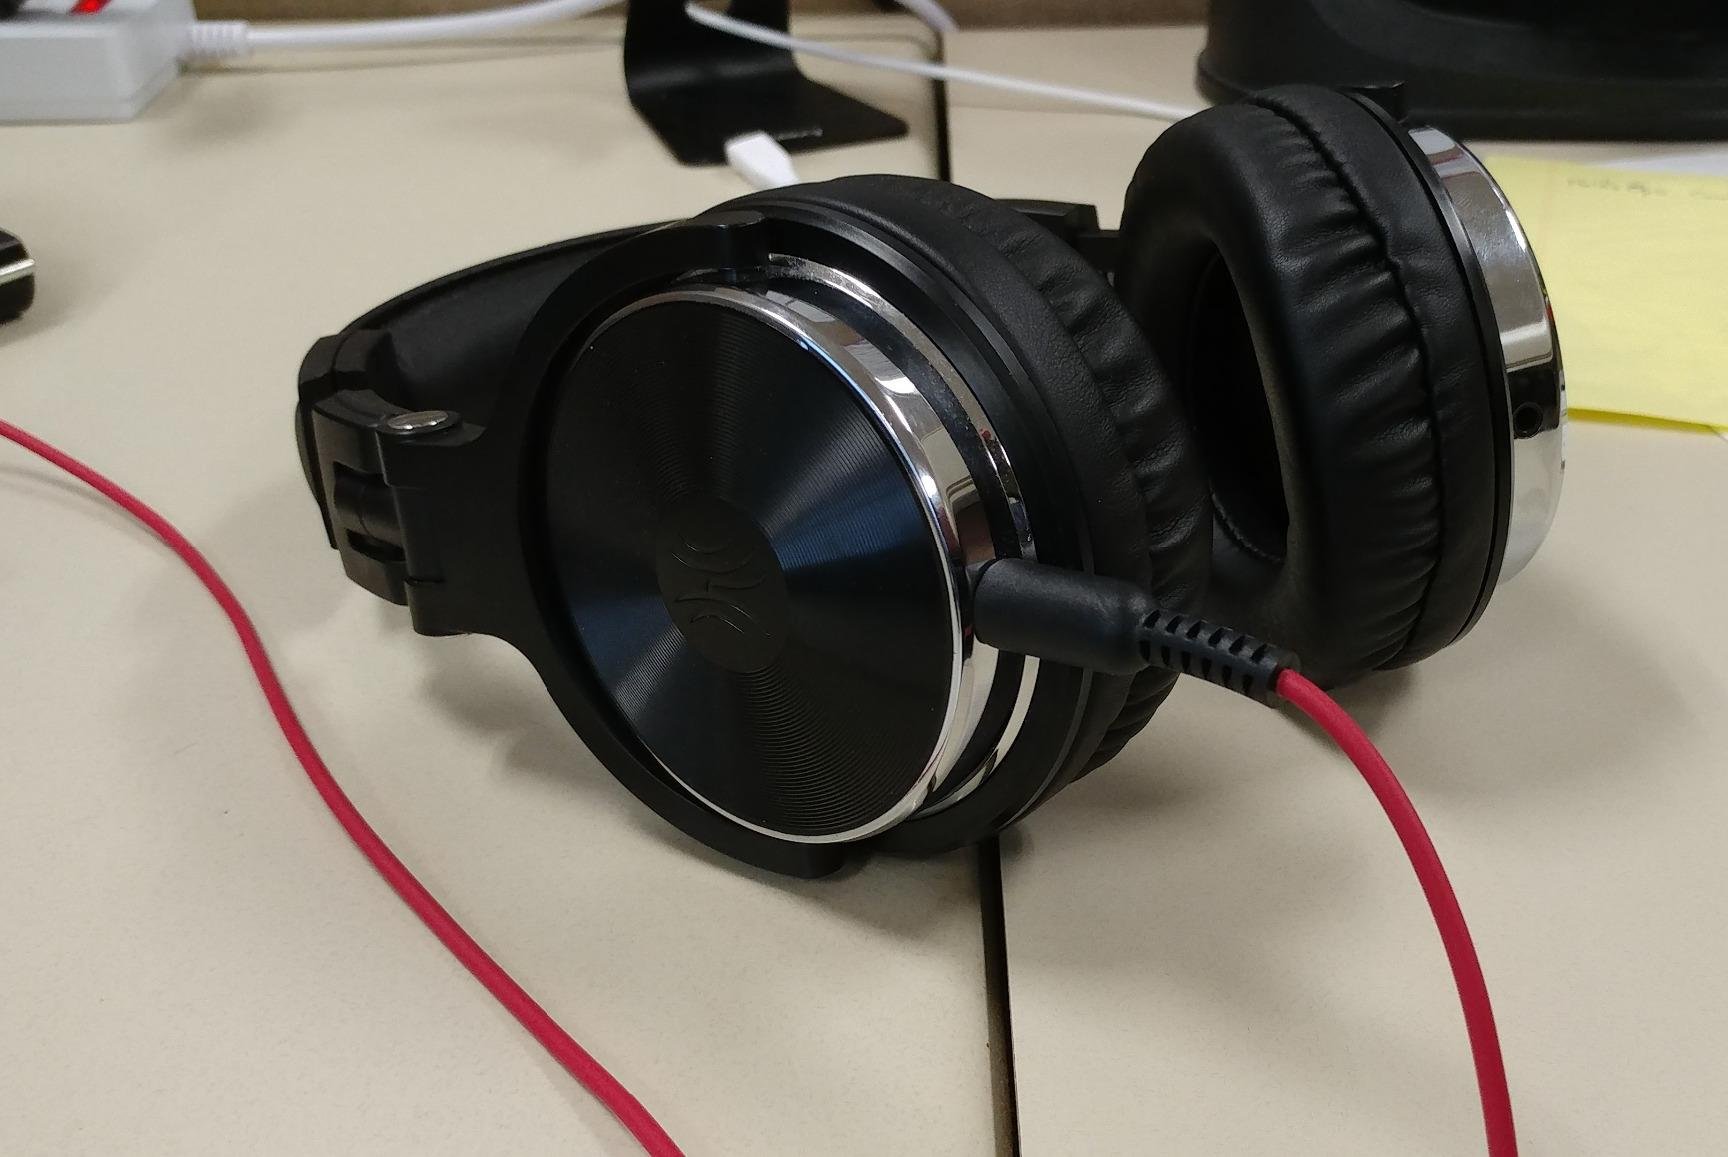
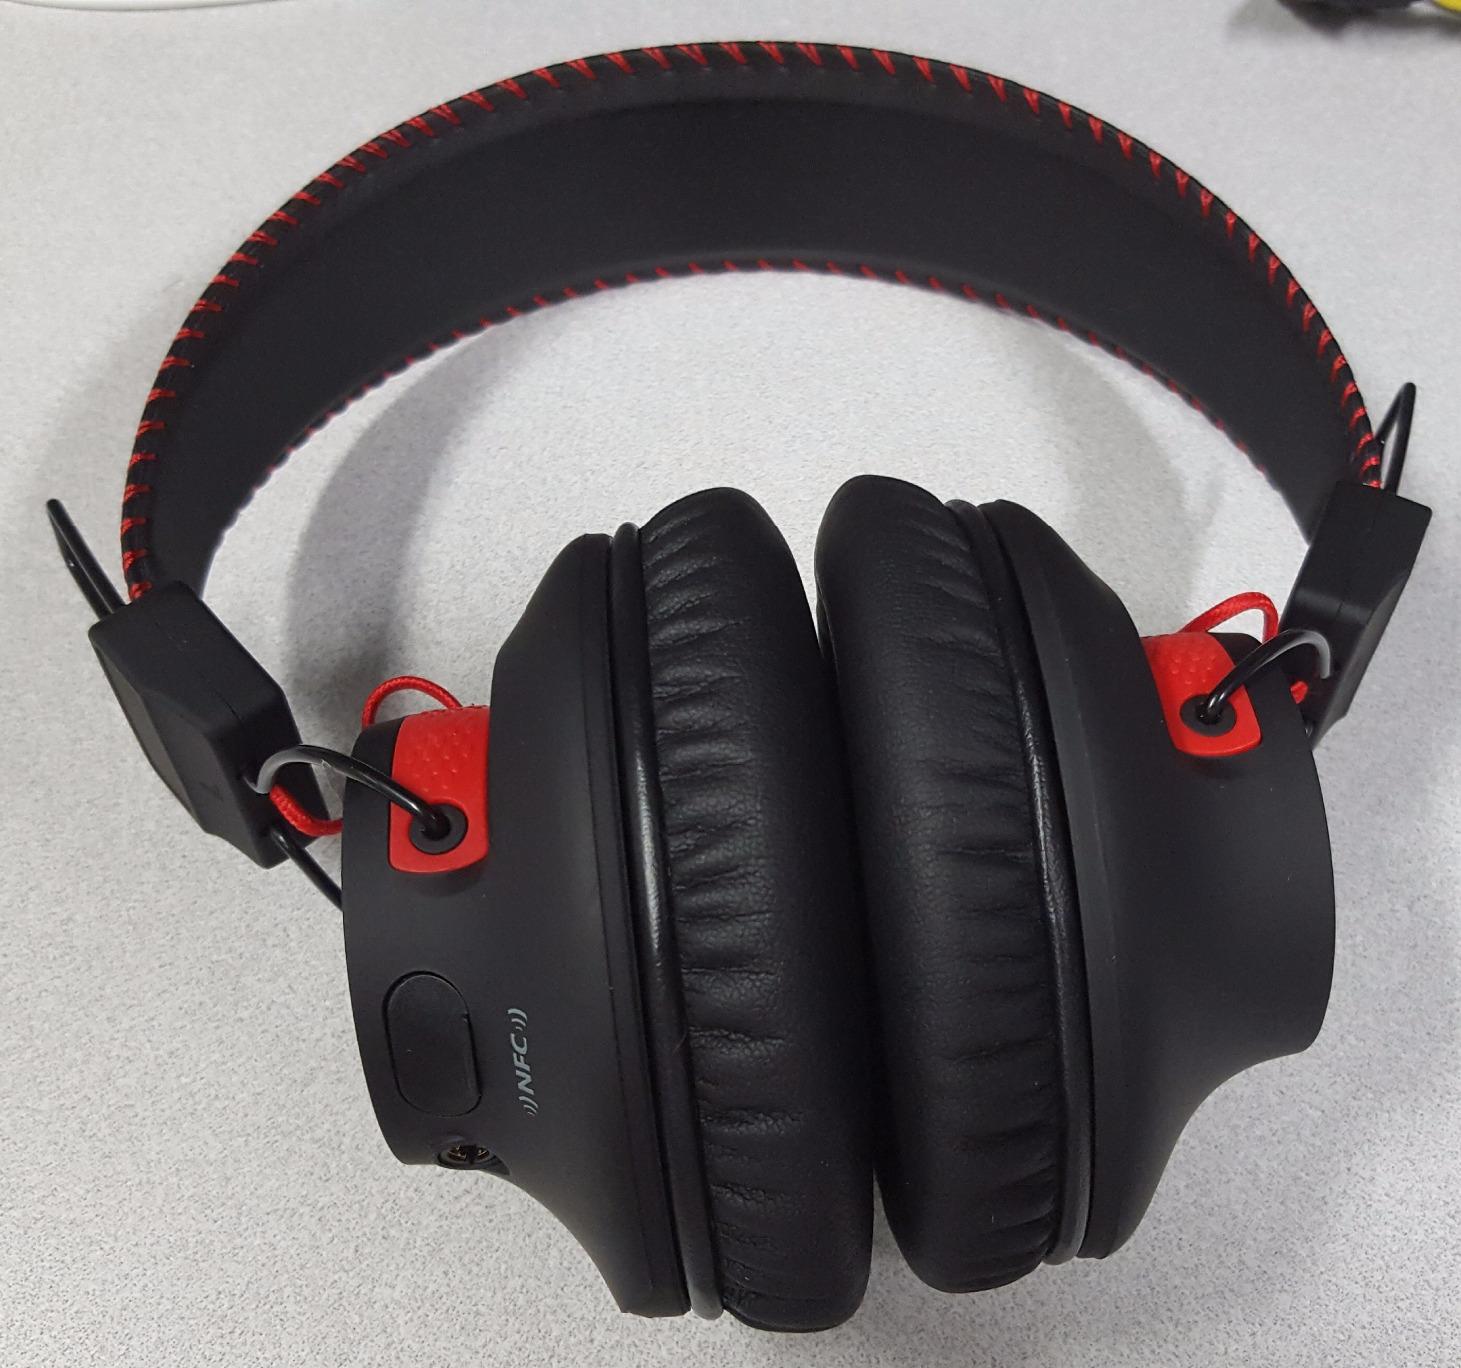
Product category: headphones
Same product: no